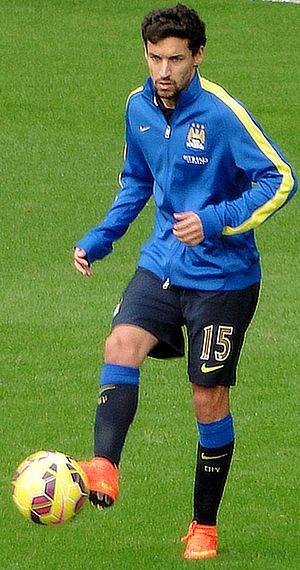
Jesús Navas González est un footballeur international espagnol né le 21 novembre 1985 à Los Palacios y Villafranca. Il évolue au poste de milieu de terrain et d'arrière droit au Séville FC.